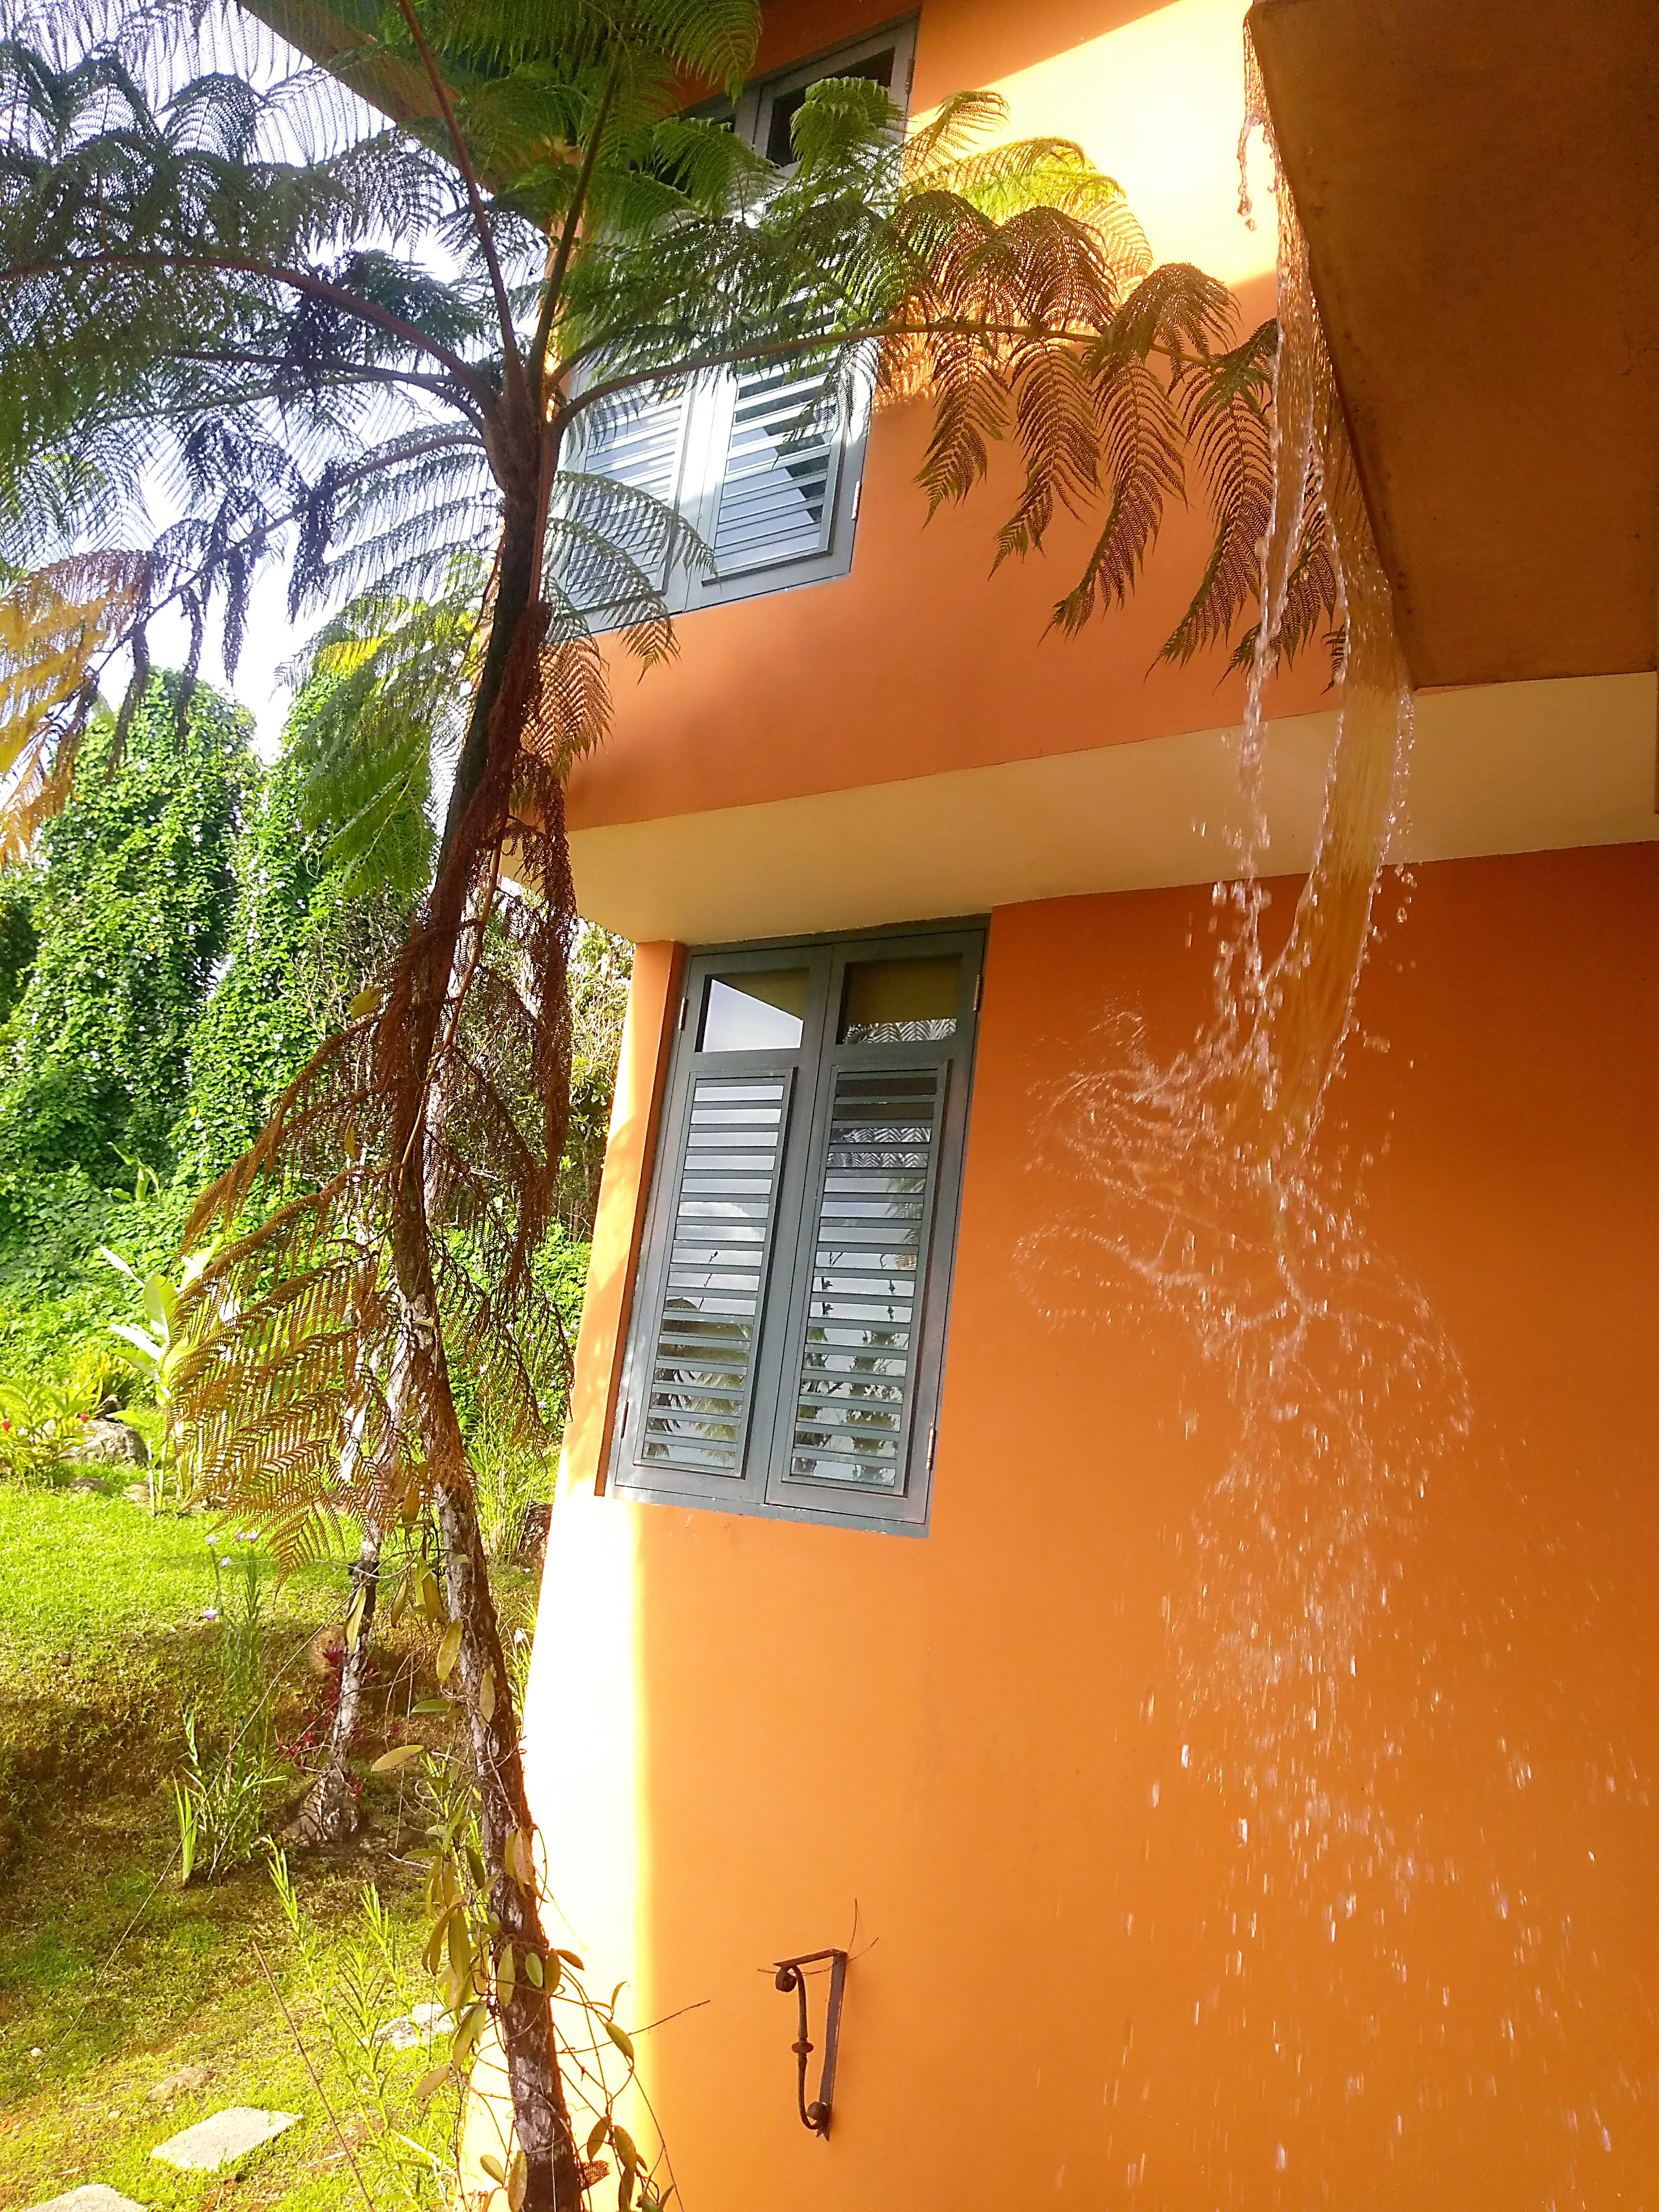
countryside, waterfall, green, window, yellow, property, tree, house, plant, real estate, sunlight, water, hacienda